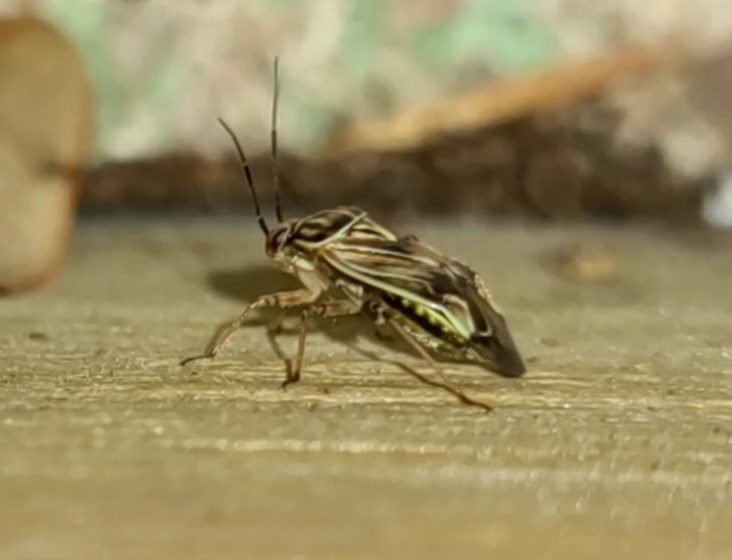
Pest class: lygus_bug